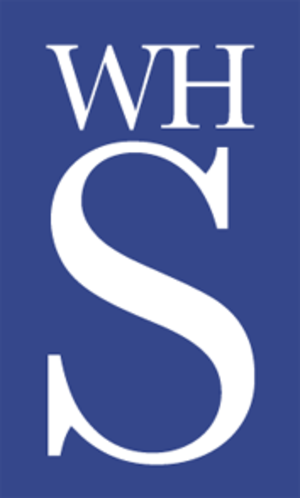
WH Smith PLC est une chaîne de librairies britannique implantée en Angleterre depuis 1792 et présente dans plusieurs pays.